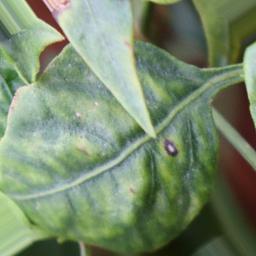
Label: cercospora